Laurens Pluijmaekers

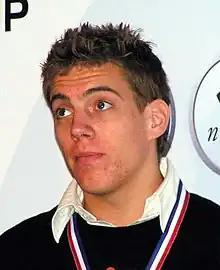
Lauke at ESWC 2005

Laurens "Lauke" Pluijmaekers (sometimes spelled Pluymaekers; born September 22, 1984) is a Dutch former professional "Unreal Tournament" player. Lauke won the gold medal in "Unreal Tournament 2004" at the World Cyber Games 2004.